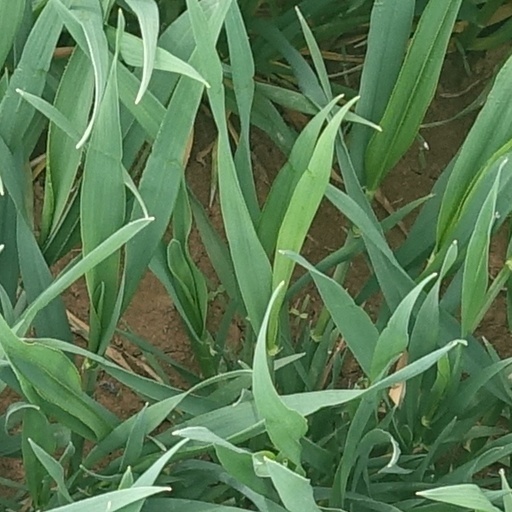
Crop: wheat